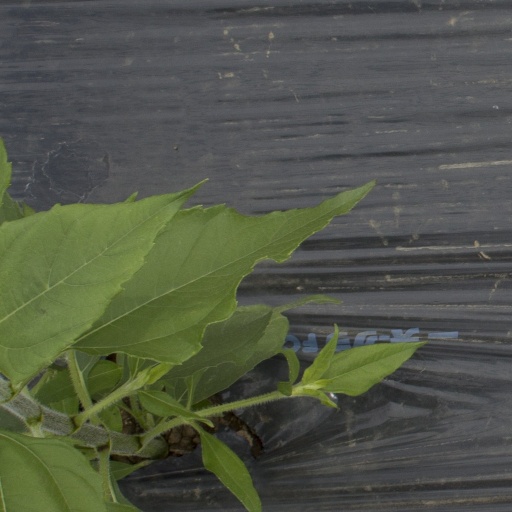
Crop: Jerusalem artichoke